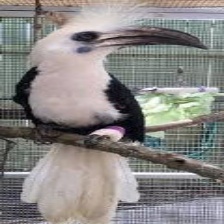
Species: WHITE CRESTED HORNBILL
Scientific name: TROPICRANUS ALBOCRISTATUS
ImageNet parent category: hornbill